Gamla

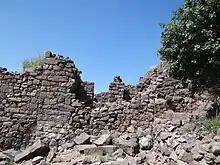
Break in the fortress wall

Archaeological finds in Gamla provided historians with a unique opportunity to study Jewish life at the end of the Second Temple period. In particular, studies prove that, although the active development of the Golan began under Alexander Jannaeus, the Jews began to settle here much earlier - at least in the second century BCE. This is shown by the large number of coins of the period of the reign of John Hyrcanus. In addition to coins, a large number of weapons were found in Gamla, a synagogue of the Second Temple period, various ritual objects, many different household items and jewelry.